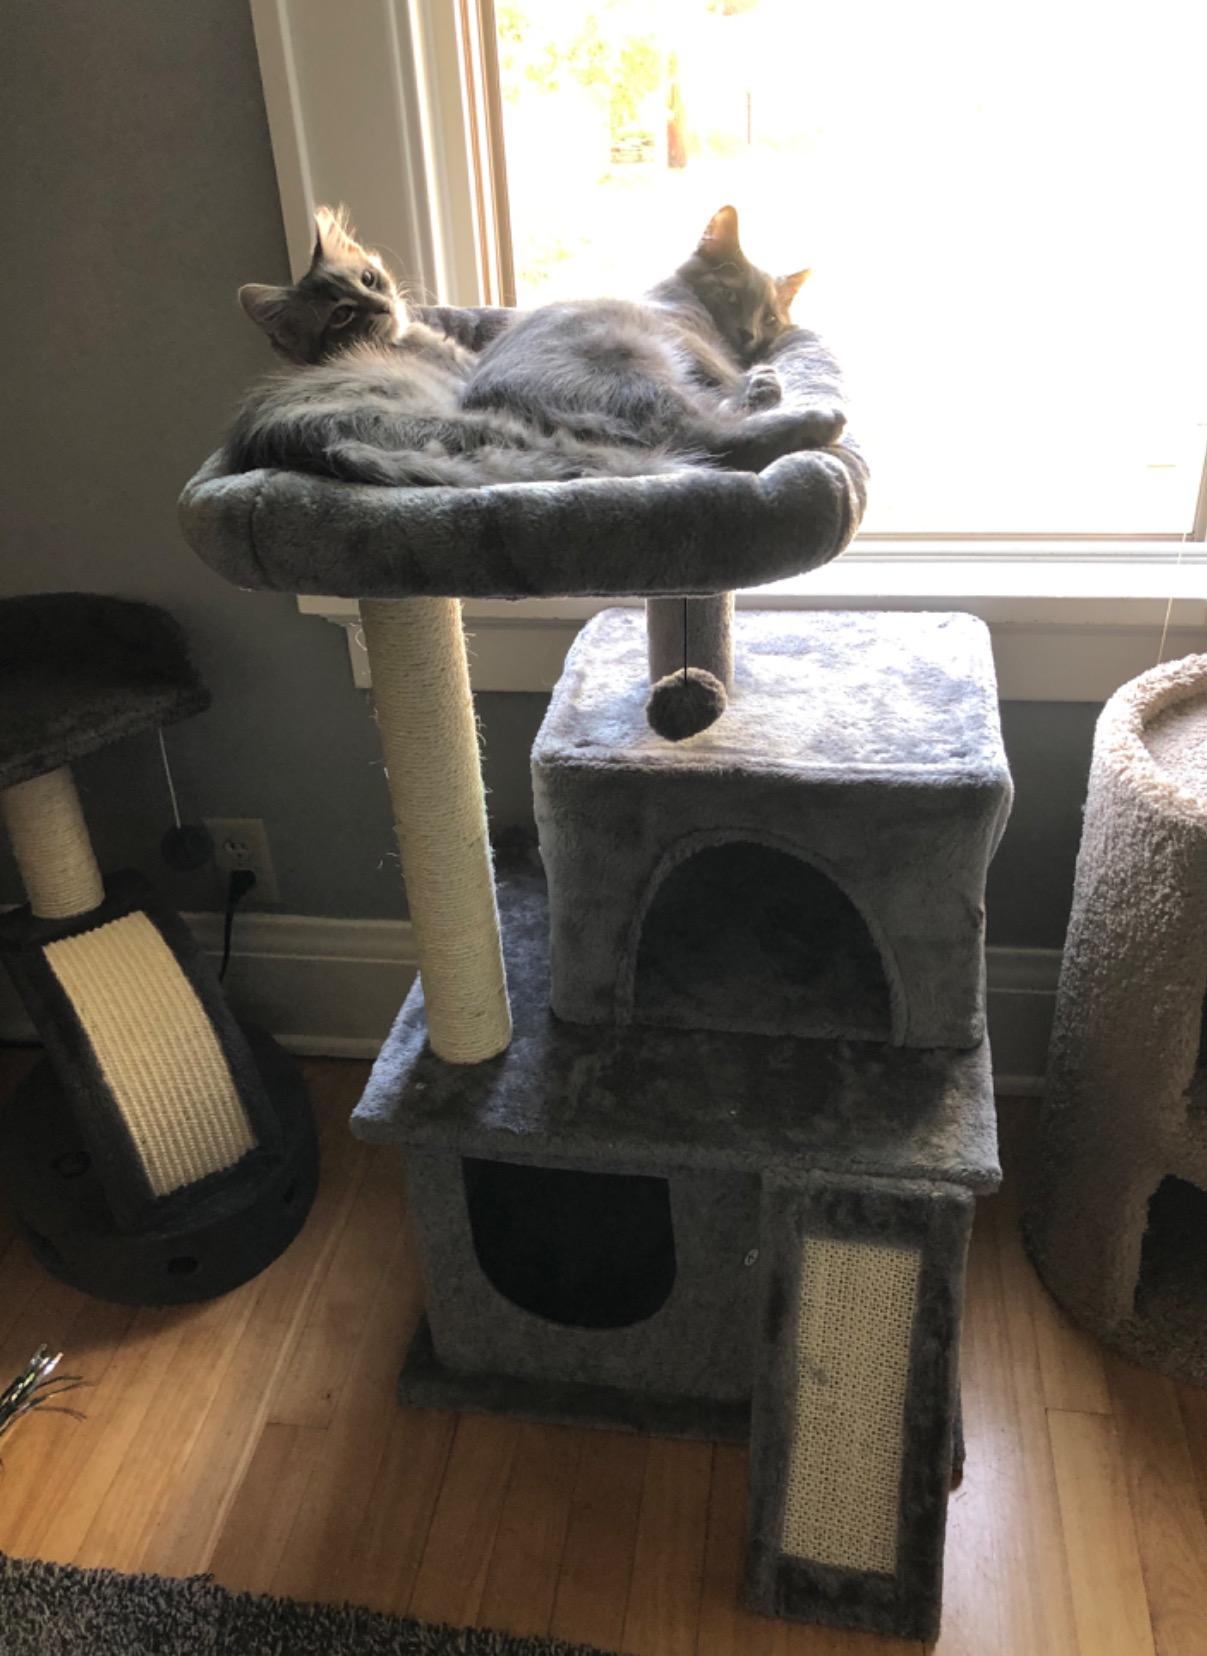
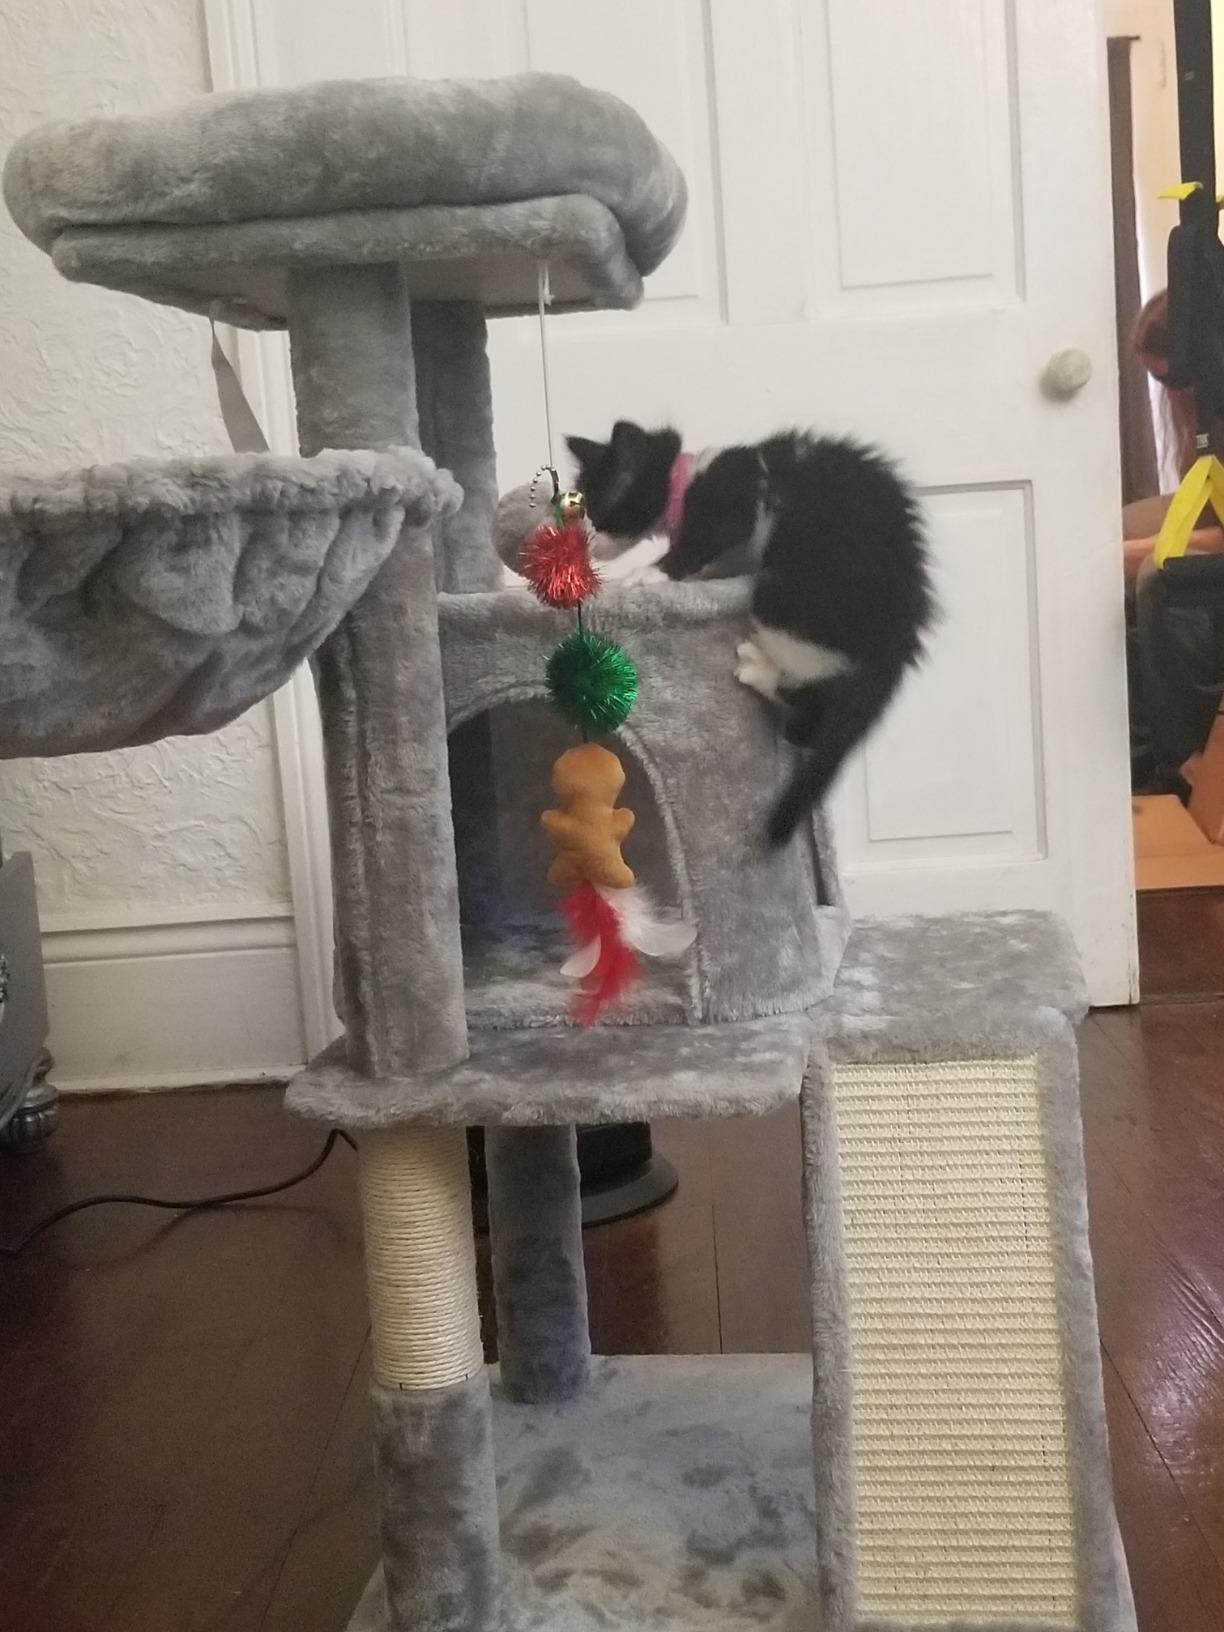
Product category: items_cat tree
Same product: no